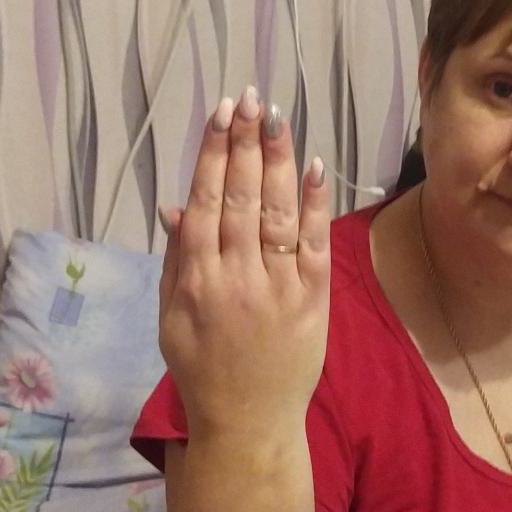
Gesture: stop_inverted